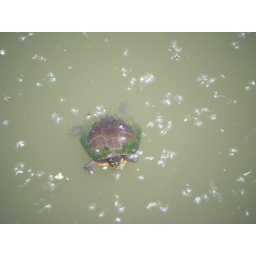
Bristol Ren Faire, July 2008Cute swimming turtle at Bristol Ren Faire. The white stuff in the water is milkweed.